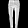
Label: Trouser